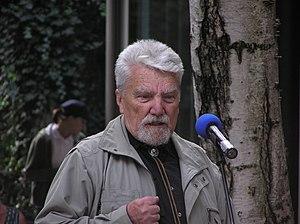
Zdeněk Veselovský est un célèbre zoologiste et vulgarisateur scientifique tchèque. Sous sa direction, le zoo de Prague atteint une réputation mondiale dans le domaine de l'élevage conservatoire et dans la recherche. Il est le fondateur de l'éthologie tchèque.